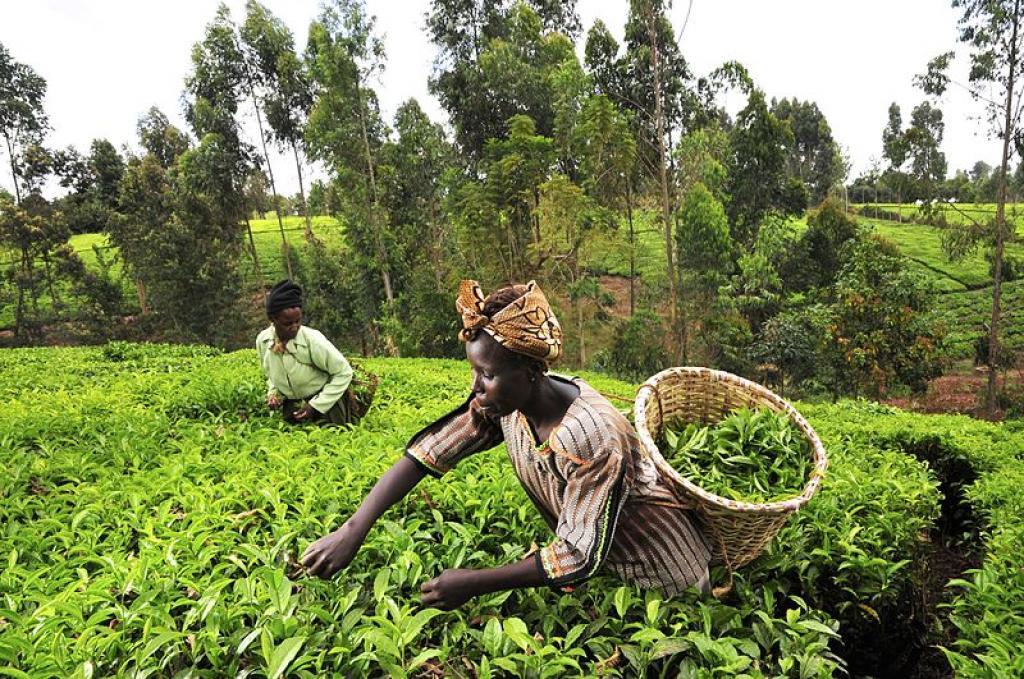
Wakulima wawili wakiwa katika shamba kubwa lililo na miche mirefu ya rangi ya kijani, wakichuma majani na kuhifadhi katika vikapu vikubwa walivyovibeba mgongoni ili kupelekwa viwandani kuchakatwa na kuwa bidhaa inayofaa kutumika katika jamii.